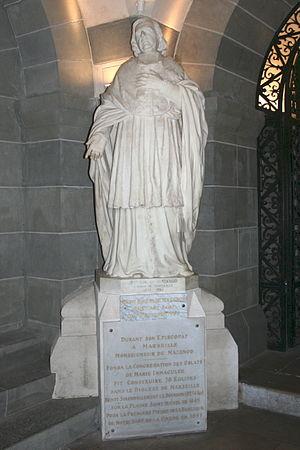
Notre-Dame-de-la-Garde, souvent surnommée « la Bonne Mère », est une basilique mineure du XIXᵉ siècle de l'Église catholique. Emblème de Marseille, dédiée à Notre-Dame de la Garde, elle domine la ville et la mer Méditerranée depuis le sommet de la colline Notre-Dame-de-la-Garde.
Eugène de Mazenod est un ecclésiastique catholique français qui fut évêque de Marseille. Il est le fondateur de la congrégation cléricale missionnaire des Oblats de Marie-Immaculée. Il a été canonisé en 1995 par Jean-Paul II.
Joseph Marius Ramus, né le 19 juin 1805 à Aix-en-Provence et mort le 3 juin 1888 à Nogent-sur-Seine, est un sculpteur français.